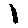
Label: 1